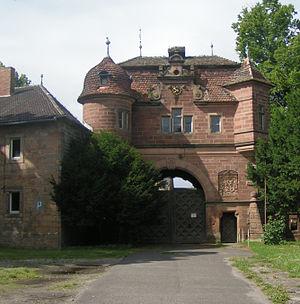
Querfurt est une ville allemande du sud du land de Saxe-Anhalt située dans l'arrondissement de Saale.